M1917 light tank

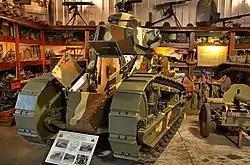
M1917 tank at the Ropkey Armor Museum

The M1917 did not take part in any combat, but was used domestically in various riots to quell mobs such as the Washington race riot of 1919 and the 1920 Lexington riot.